Royal Villa of Monza

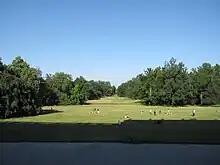
Monza Park

With the fall of the First French Empire (1814), Austria annexed the Italian territories to the Kingdom of Lombardy-Venetia and Monza was included in the province of Milan.